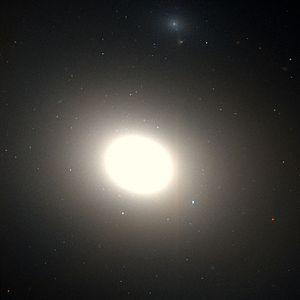
Les objets de Messier sont une liste d'objets astronomiques catalogués par l'astronome français Charles Messier dans son Catalogue des Nébuleuses et des Amas d'Étoiles, publiée en 1771, puis étendue dans sa dernière édition en 1966.